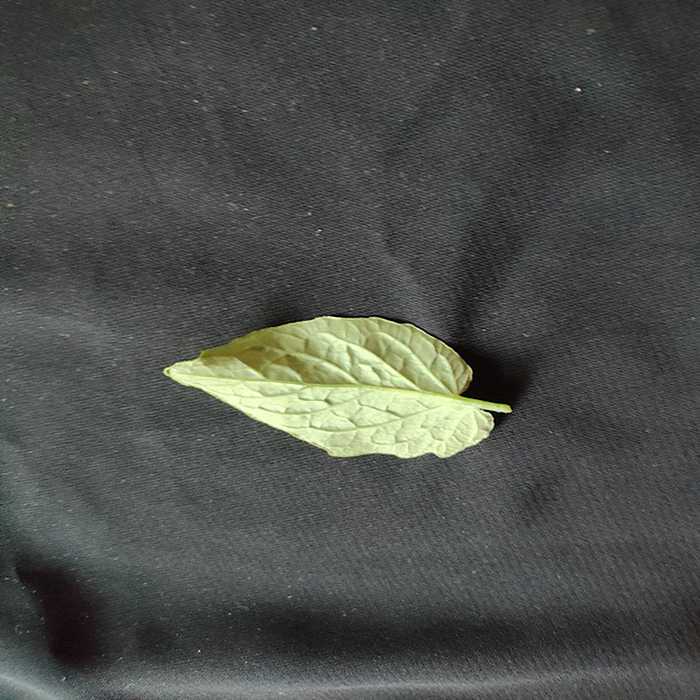
Plant: Tomato
Label: Tomato Fresh leaf